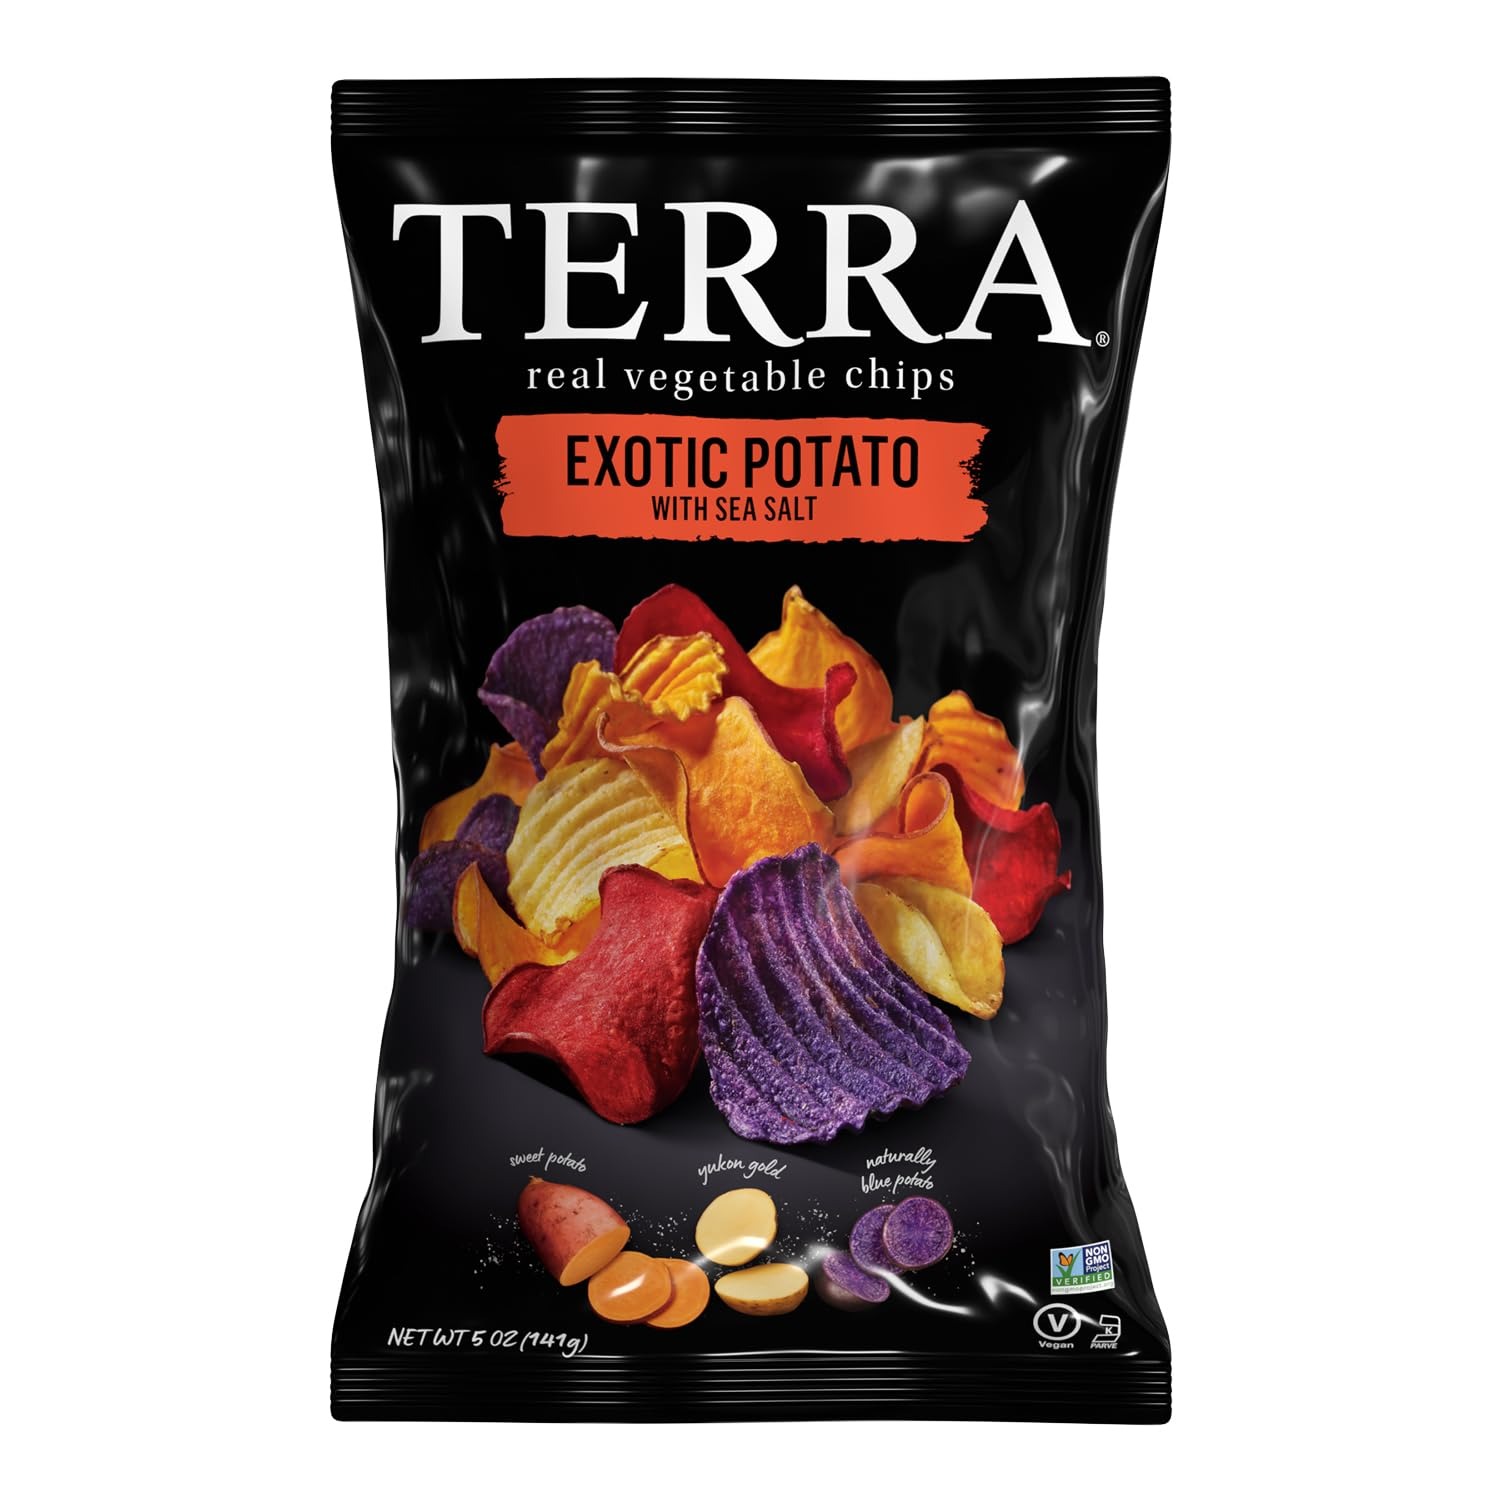
Item Name: Terra Vegetable Chips, Exotic Potato Vegetable Chips with Sea Salt, 5 Oz Bag (Pack of 6)
Bullet Point 1: Six 5 oz bags of Terra Exotic Potato Chips
Bullet Point 2: Real vegetable Chips
Bullet Point 3: Gluten free
Bullet Point 4: Non GMO Project verified
Bullet Point 5: Made with unique and diverse root vegetables from a select group of farmers
Value: 5.0
Unit: Ounce

Price: 29.99